Saskatchewan

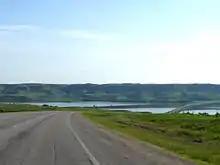
The CanAm Highway near Buffalo Pound Lake

Below the provincial level of government, Saskatchewan is divided into urban and rural municipalities. The Government of Saskatchewan's Ministry of Municipal Relations recognizes three general types of municipalities and seven sub-types – urban municipalities (cities, towns, villages and resort villages), rural municipalities and northern municipalities (northern towns, northern villages and northern hamlets). The vast majority of the land mass of Northern Saskatchewan is within the unorganized Northern Saskatchewan Administration District. Cities are formed under the provincial authority of "The Cities Act", which was enacted in 2002. Towns, villages, resort villages and rural municipalities are formed under the authority of "The Municipalities Act", enacted in 2005. The three sub-types of northern municipalities are formed under the authority of "The Northern Municipalities Act", enacted in 2010.